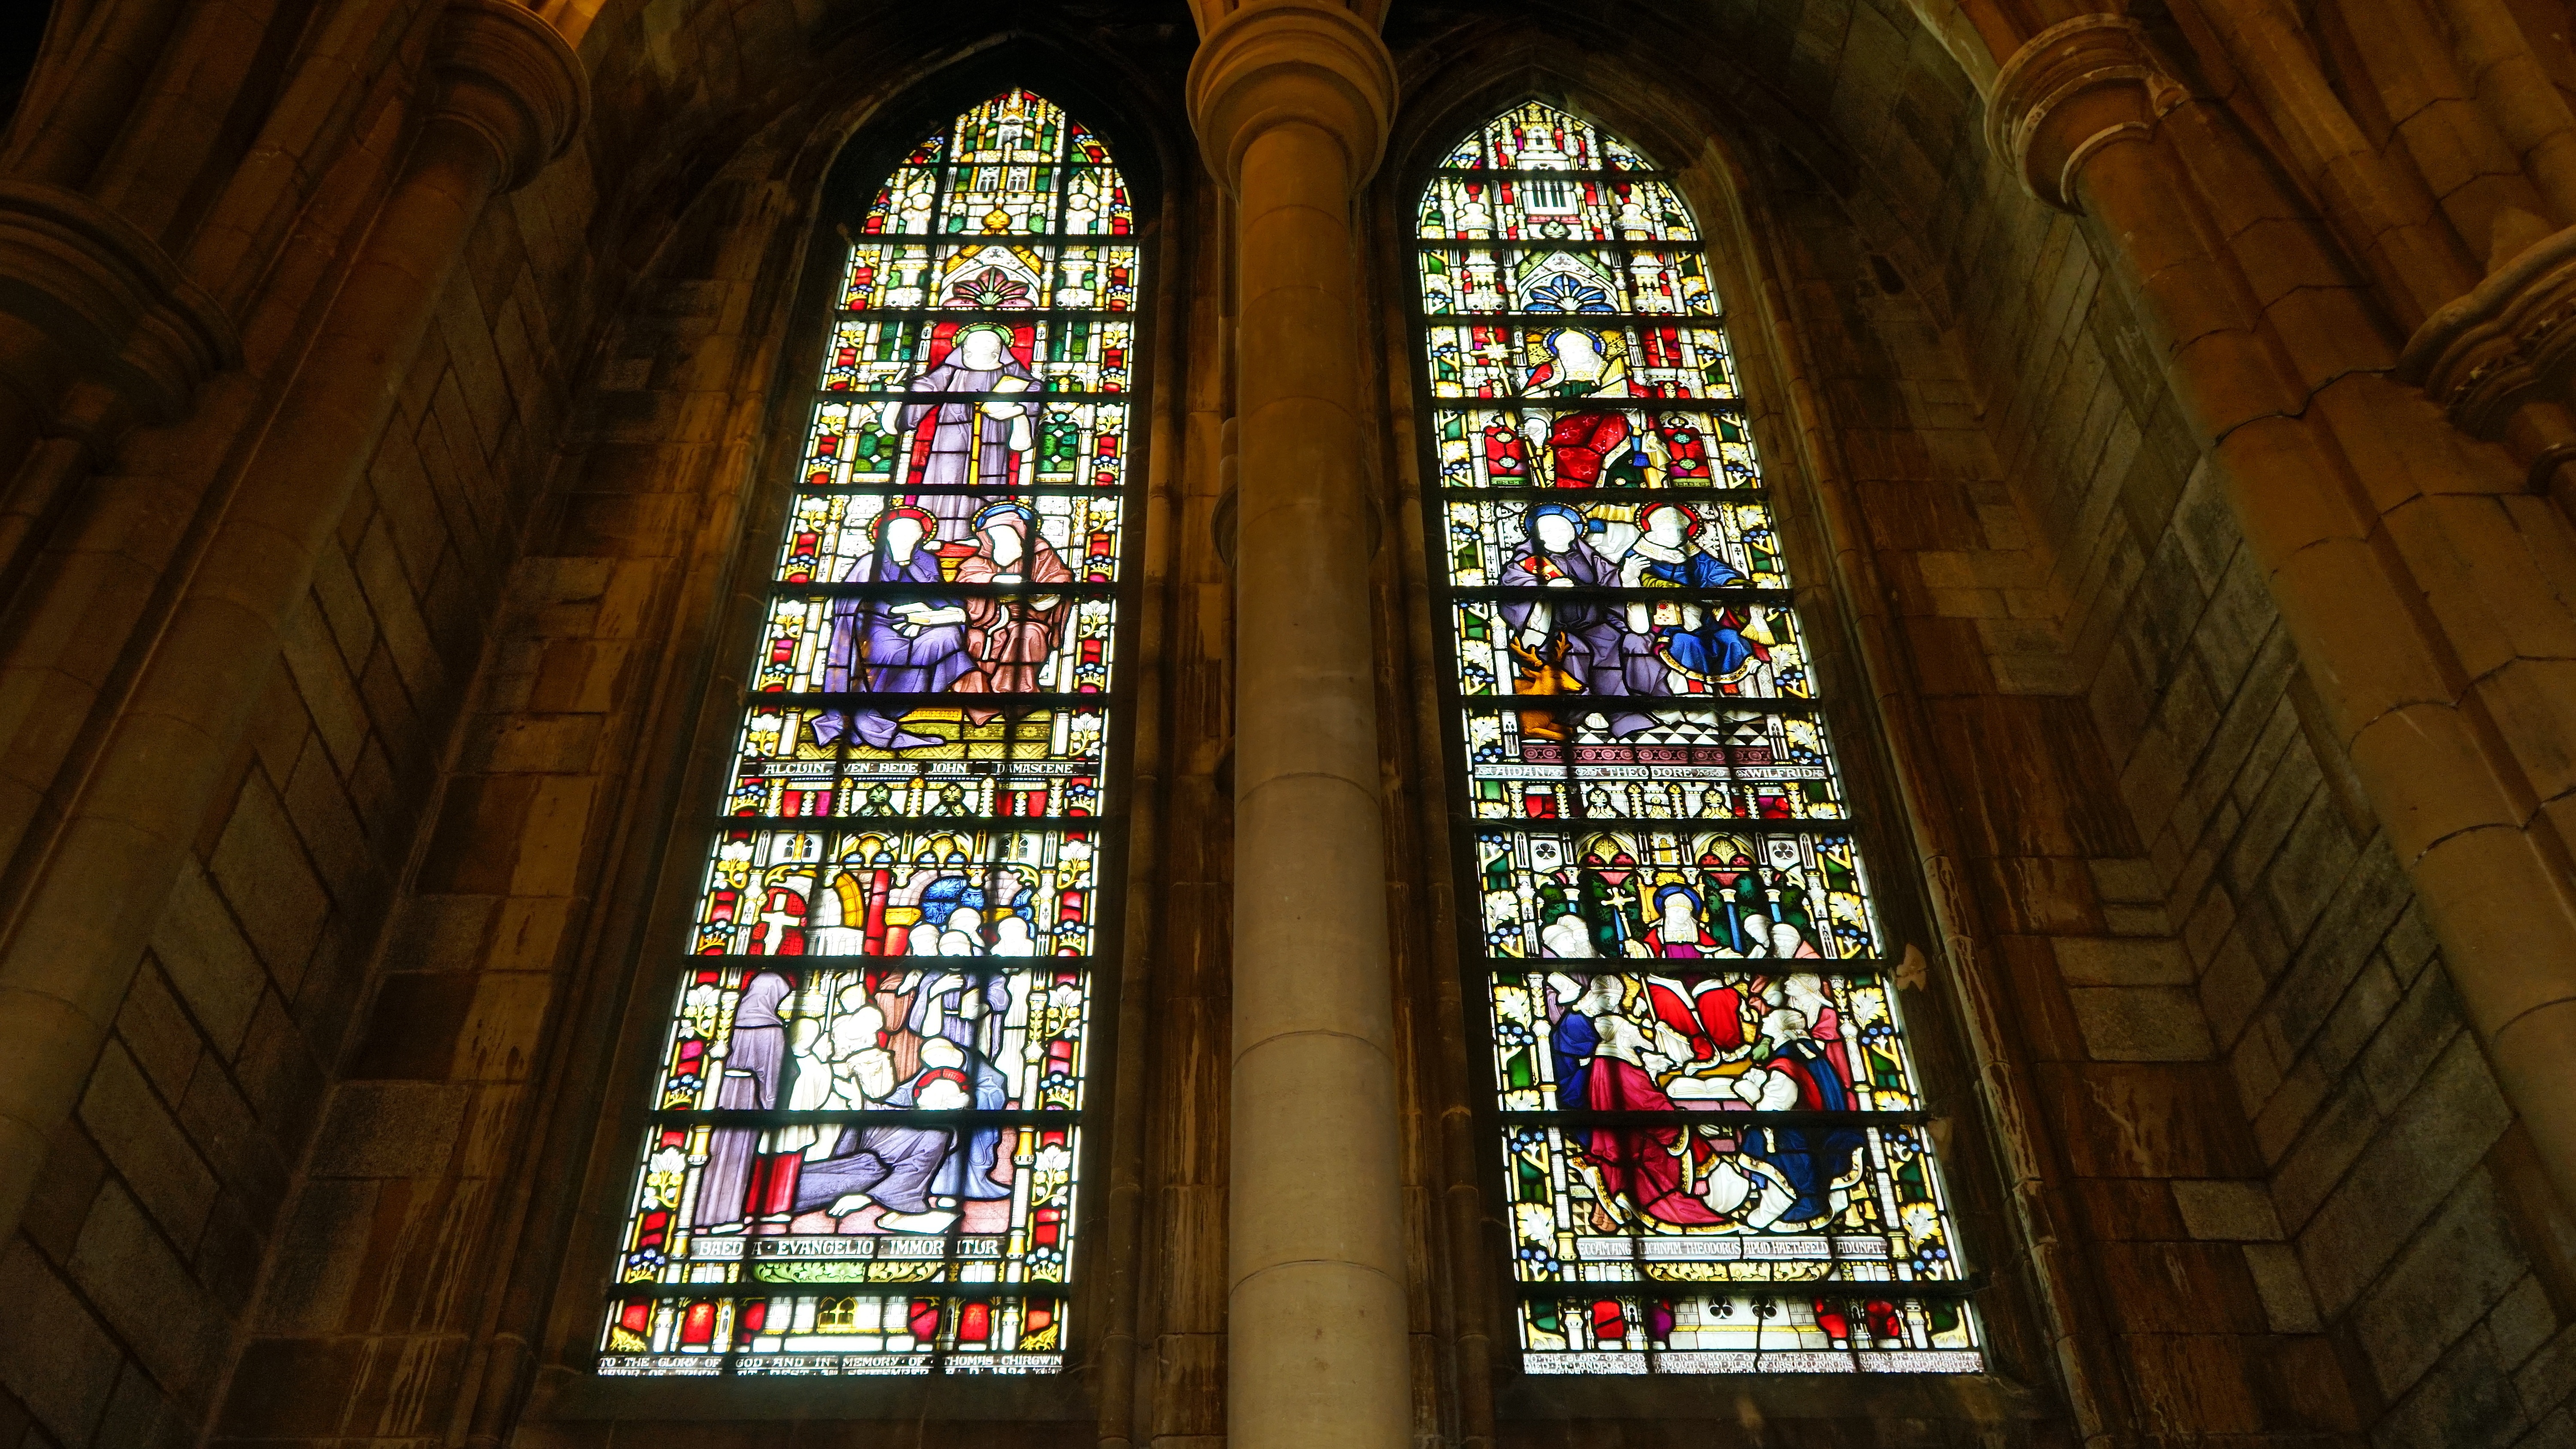
architecture, structure, window, glass, town, building, old, city, stone, tower, religion, ancient, landmark, church, cathedral, historic, cross, christian, material, stained glass, place of worship, religious, catholic, medieval, symmetry, culture, christianity, famous, historical, church building